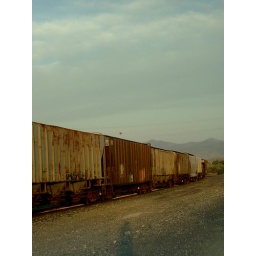
We climbed around these rusty cars for a bit before. hitting the road again. #end